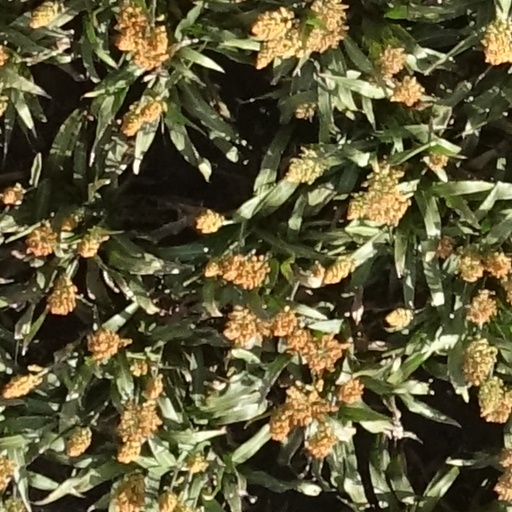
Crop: sorghum